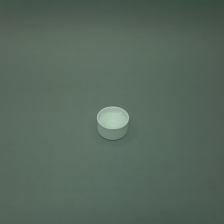
Color: white/transparent
Cap type: standard cap